Sligo Courthouse

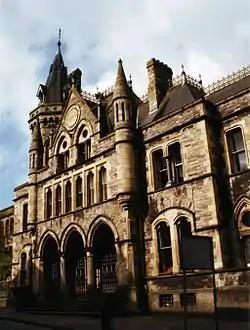
Sligo Courthouse

Sligo Courthouse is a judicial facility on Teeling Street in Sligo, County Sligo, Ireland.